Improvised vehicle armour

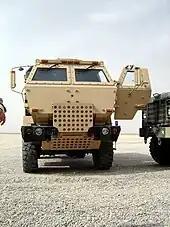
A U.S. Army LMTV cargo truck with up-armoured cab

The US Army began deploying "up-armour" kits to better protect military vehicles in August 2003, two years before the Marine Corps would. Three levels of "up-armour" were implemented: